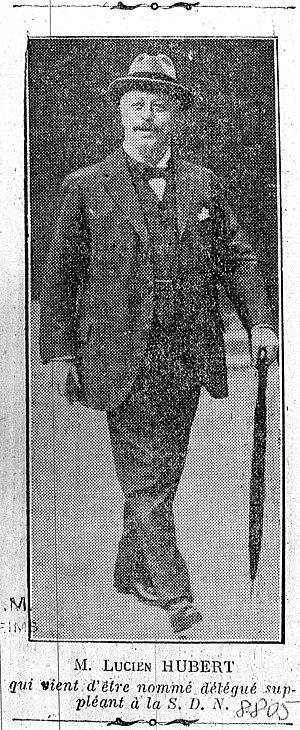
issu du fond iconographique de la bibliothèque de Reims, microfilm 94.
Lucien Hubert, né le 27 août 1868 au Chesne, décédé le 18 mai 1938 à Charleville, est un homme de lettres et homme politique français.